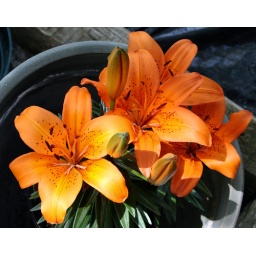
Some flowers that my cousin bought to plant in her flower bed.